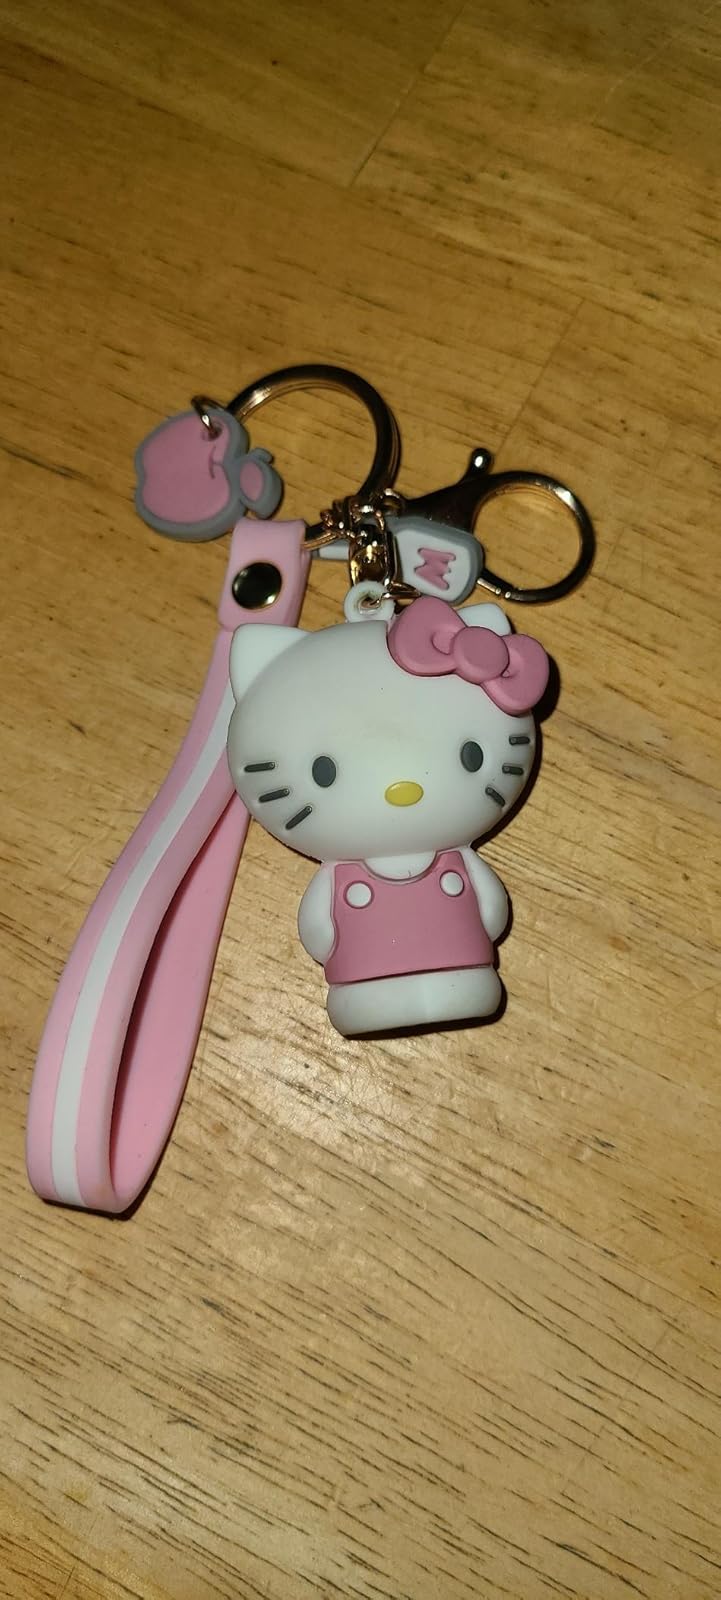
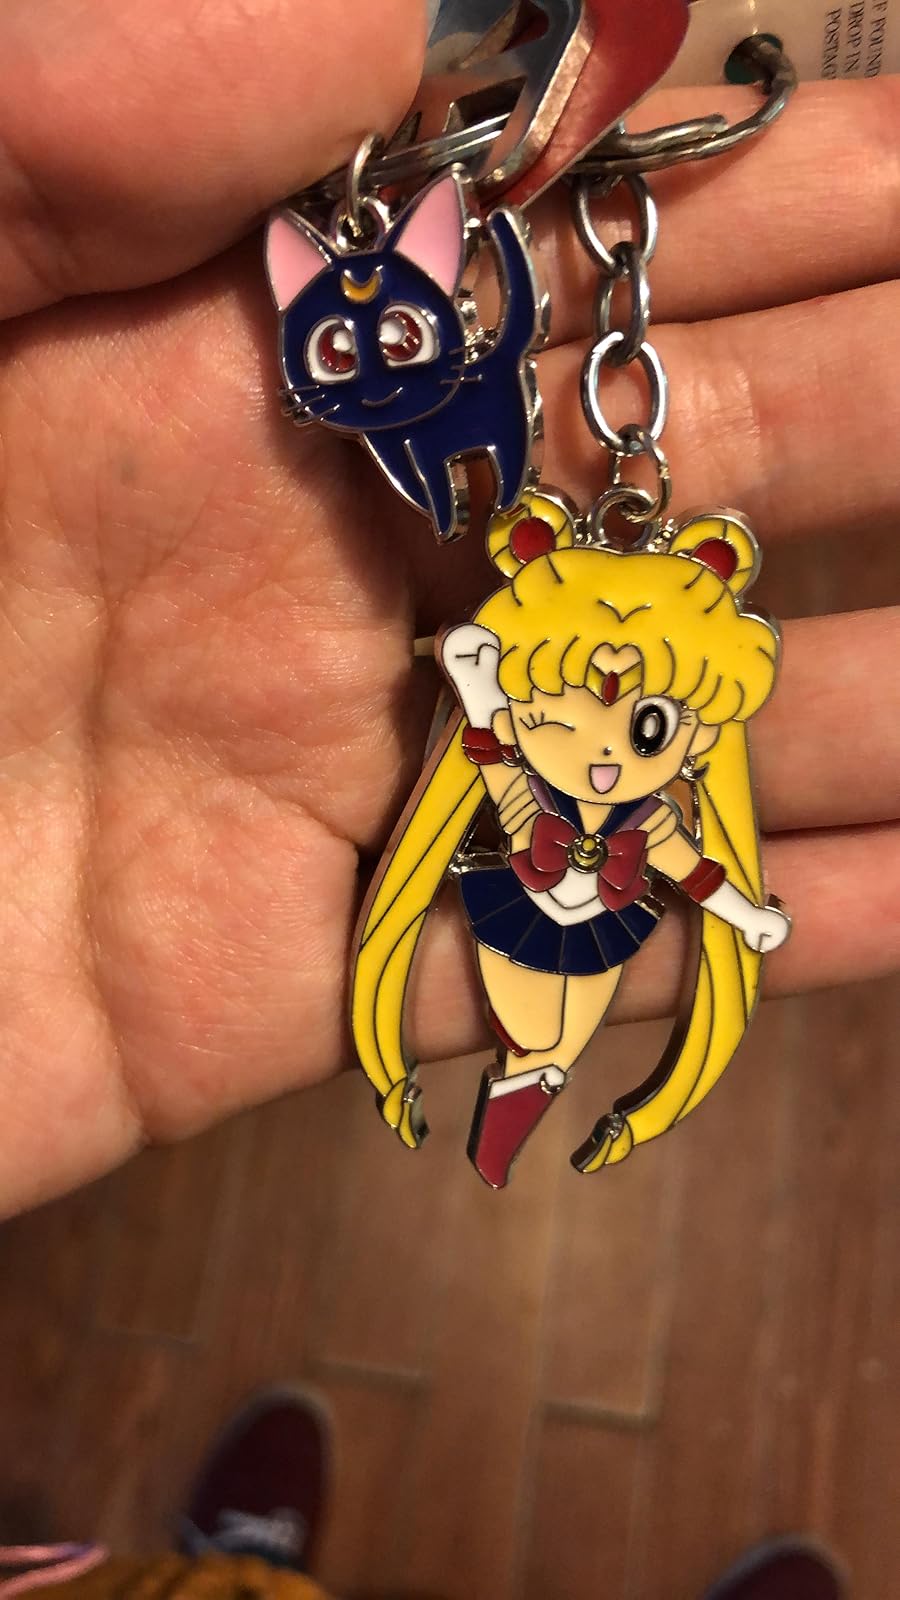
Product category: accessories_keychain
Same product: no